John Volts

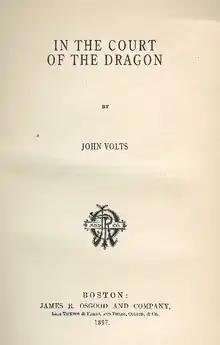
Title page of "The Court of The Dragon"

John Volts (1825–1904?) was a British critic, philosopher and writer. He lived for part of his life in the United States.